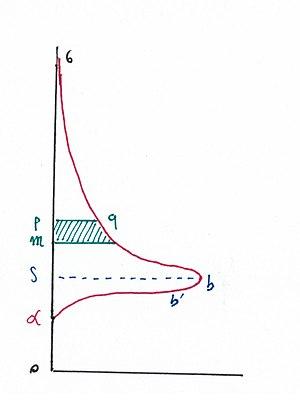
Quels que soient la société humaine, l'époque ou le pays, Pareto observe un diagramme de distribution des richesses en forme de flèche (l'échelle verticale explore les revenus croissants et l'échelle horizontale la population). Le nombre de personnes ayant un revenu compris entre les niveaux m et p est représenté dans la zone en vert. Source complémentaire
Le principe de Pareto, aussi appelé loi de Pareto, principe des 80-20 ou encore loi des 80-20, est un phénomène empirique constaté dans certains domaines : environ 80 % des effets sont le produit de 20 % des causes. Il a été appliqué à des domaines comme le contrôle qualité. On considère souvent que les phénomènes pour lesquels ce principe est vérifié suivent une forme particulière de distribution de Pareto.